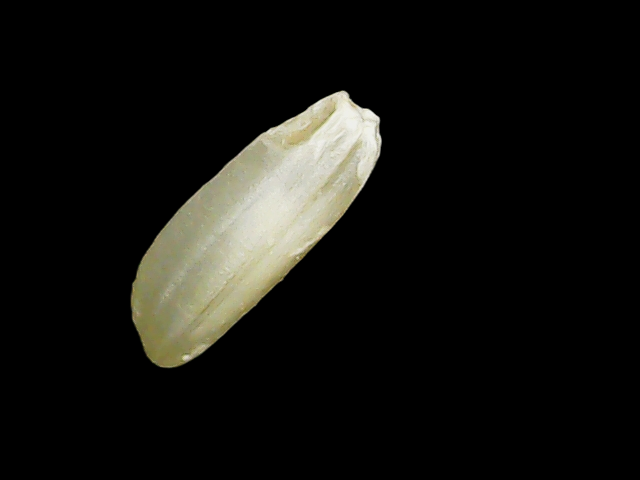
Rice variety: Binadhan12